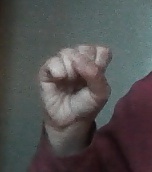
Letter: saad